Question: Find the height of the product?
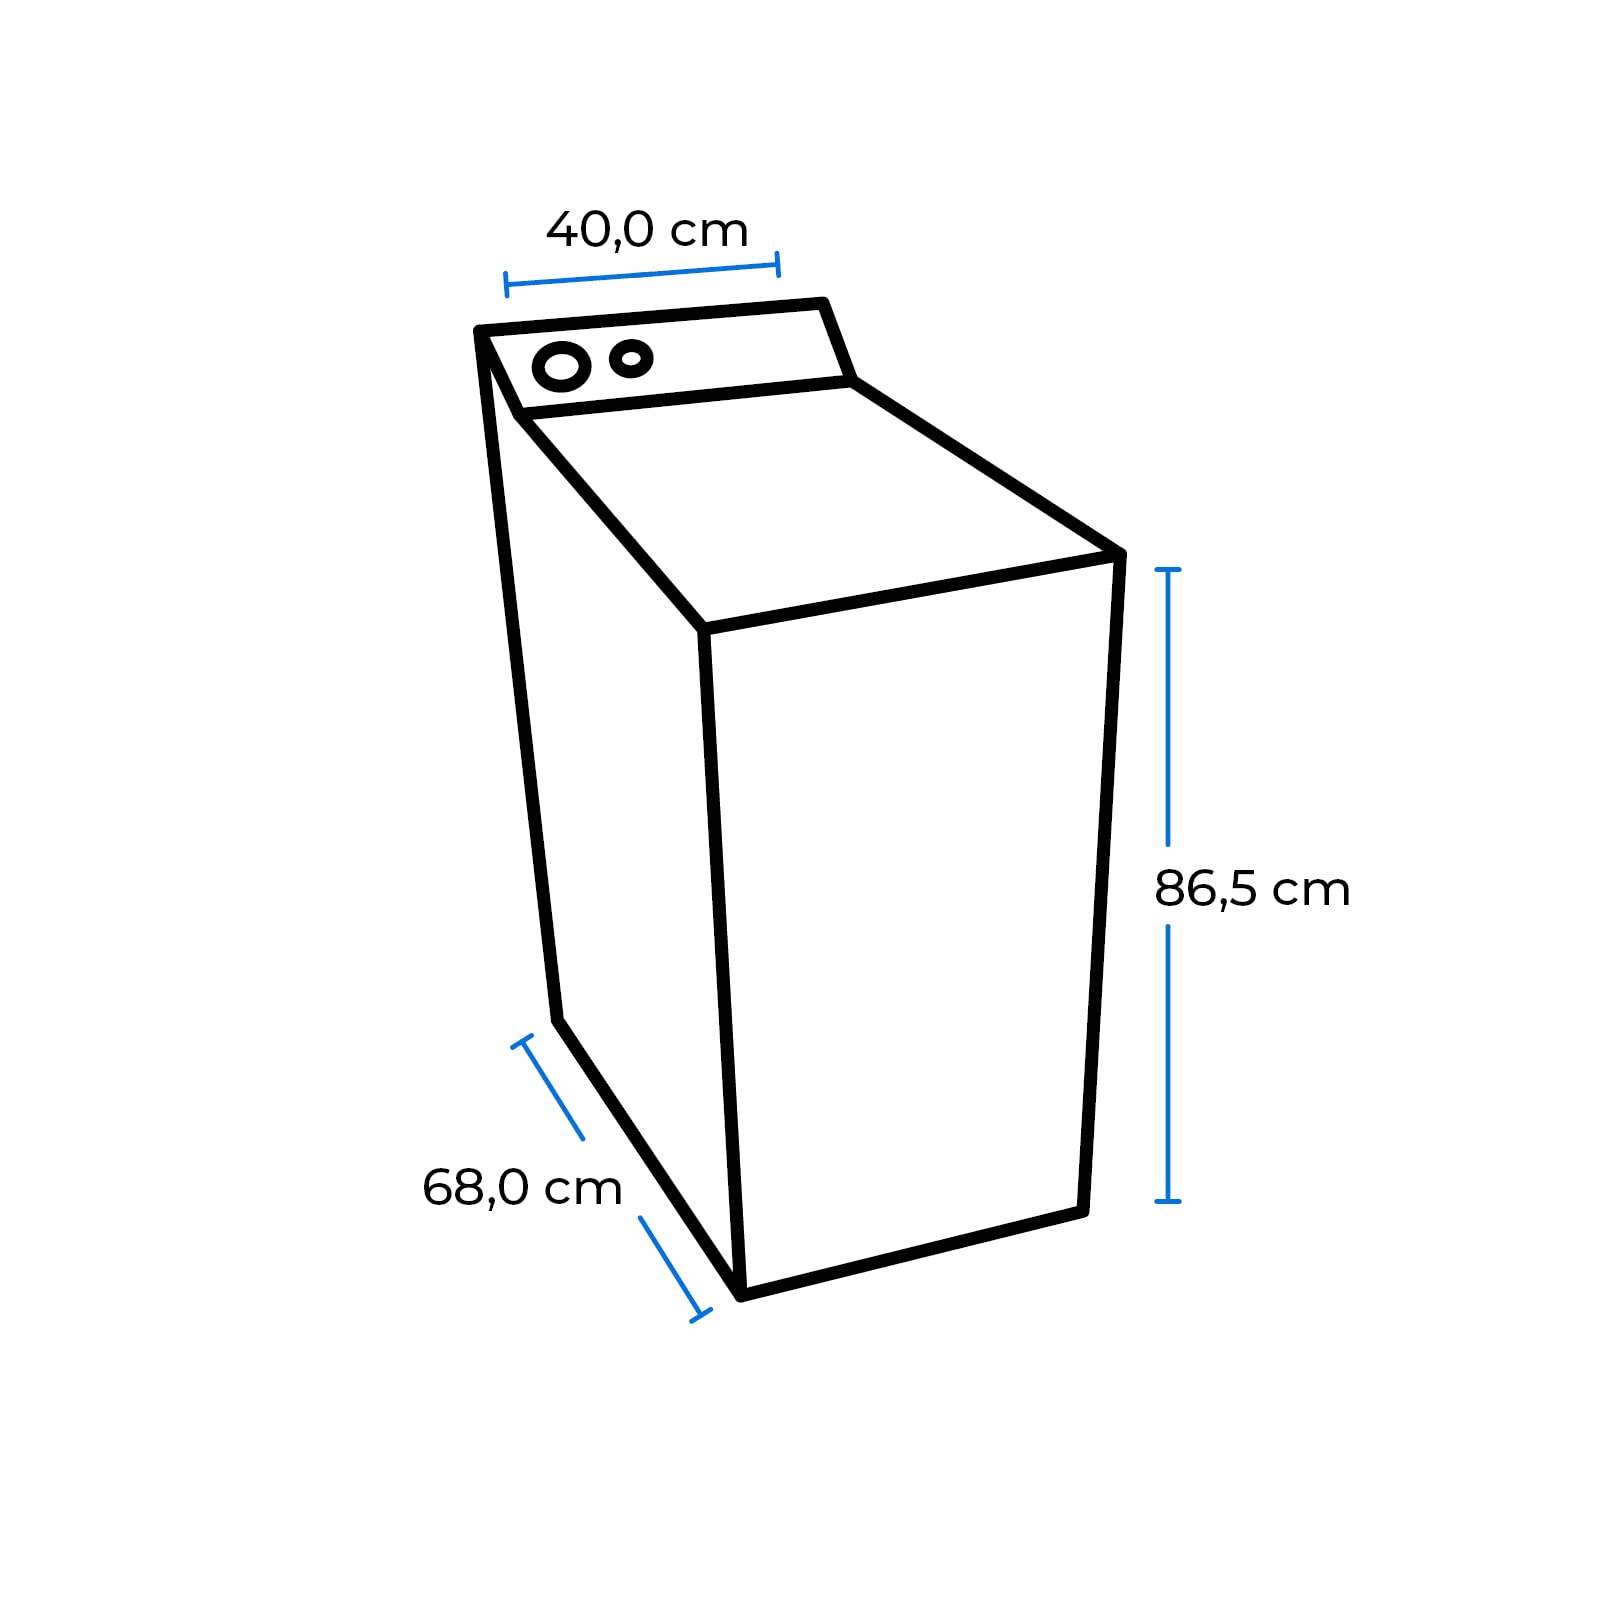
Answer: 86.5 centimetre